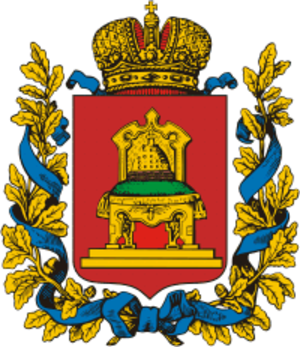
Tver guvernement
Våben.
Tver Guvernement lå centralt in den europæiske del af Rusland. Guvernementet blev oprettet i 1796 og eksisterede frem til 1929, hvor det blev til Tver oblast.